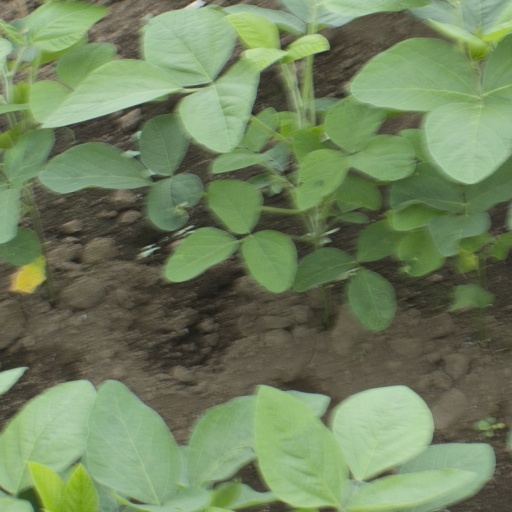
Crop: soybean